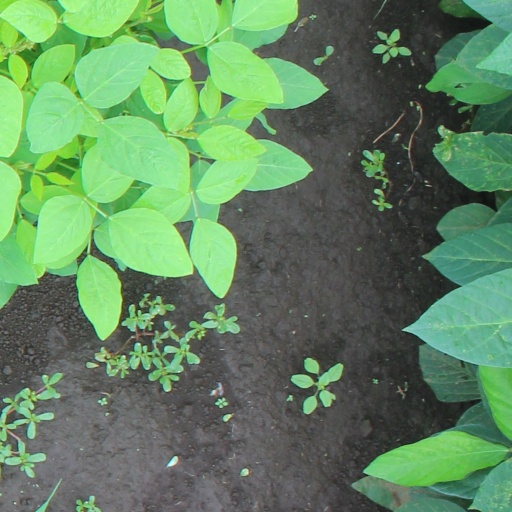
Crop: soybean